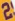
Number: 2